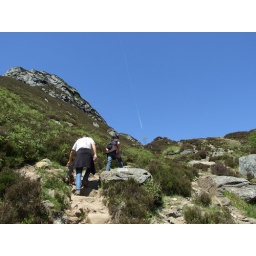
Two climbers tackle the rocky Ben A'an trail whilst an overhead jet leaves a faint vapour trail in the blue sky